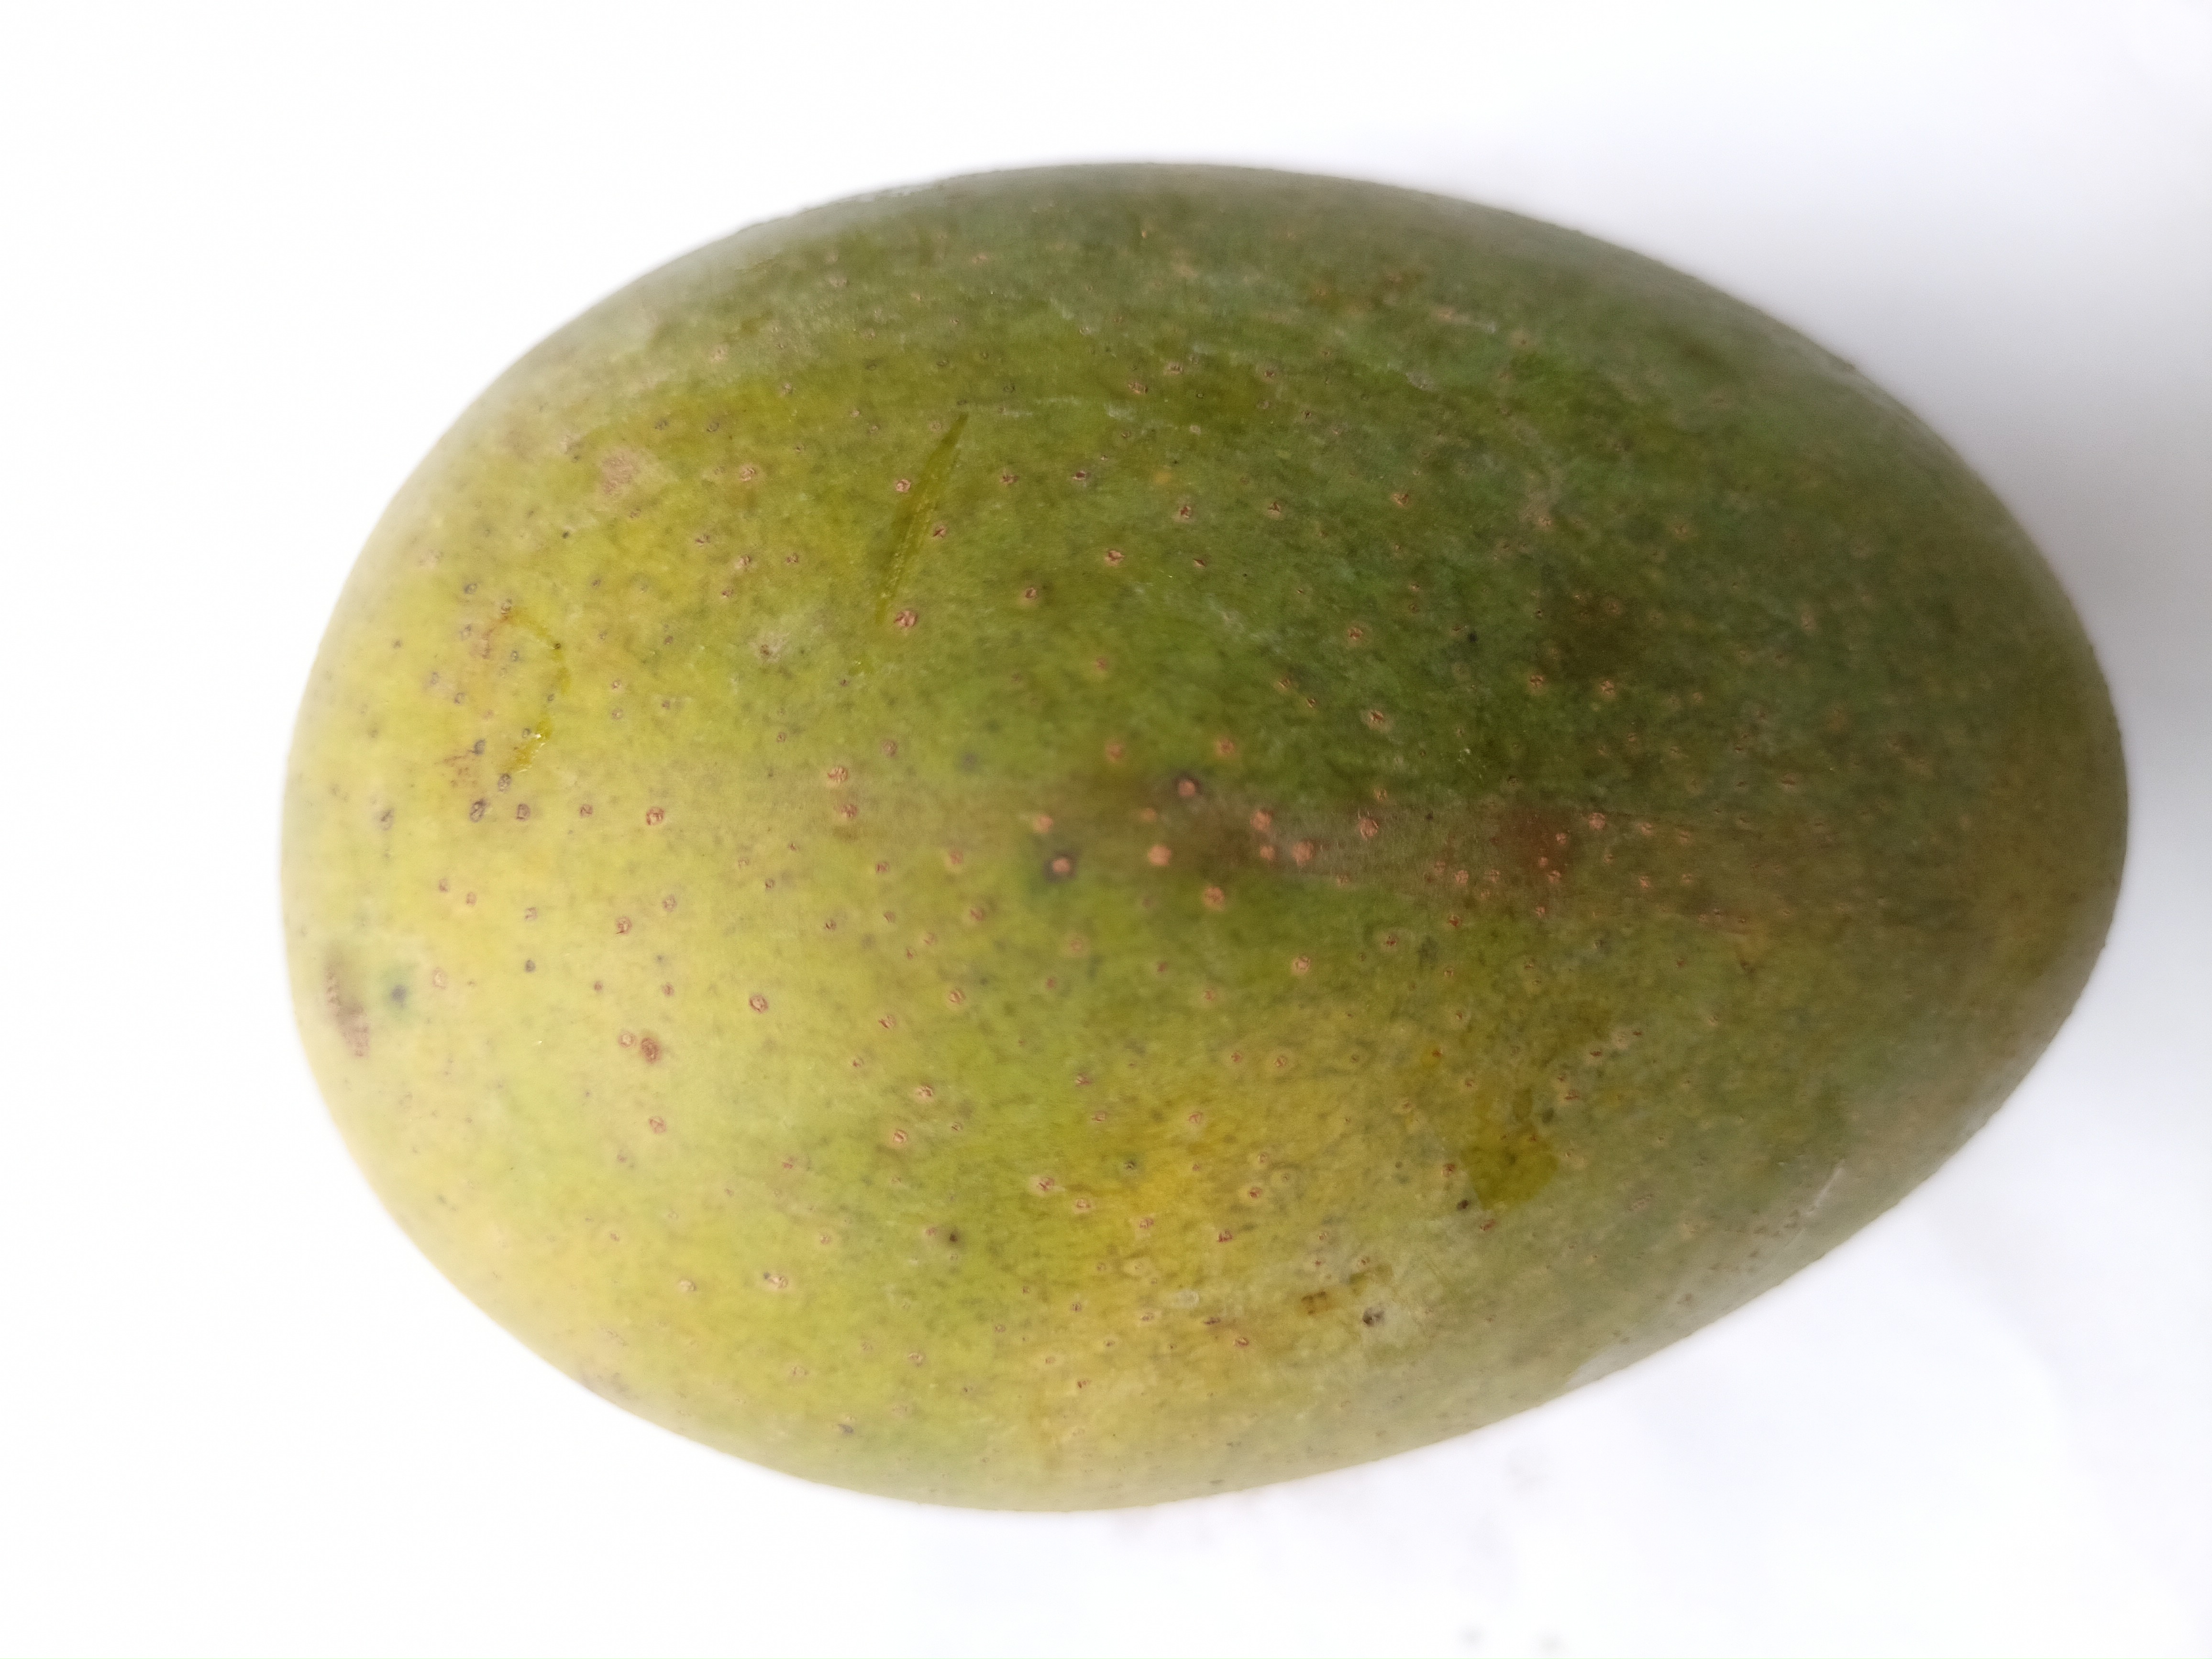
Mango variety: Khrishapat